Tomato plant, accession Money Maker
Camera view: horizontal (90 deg, fisheye); turntable rotation: 90 degrees
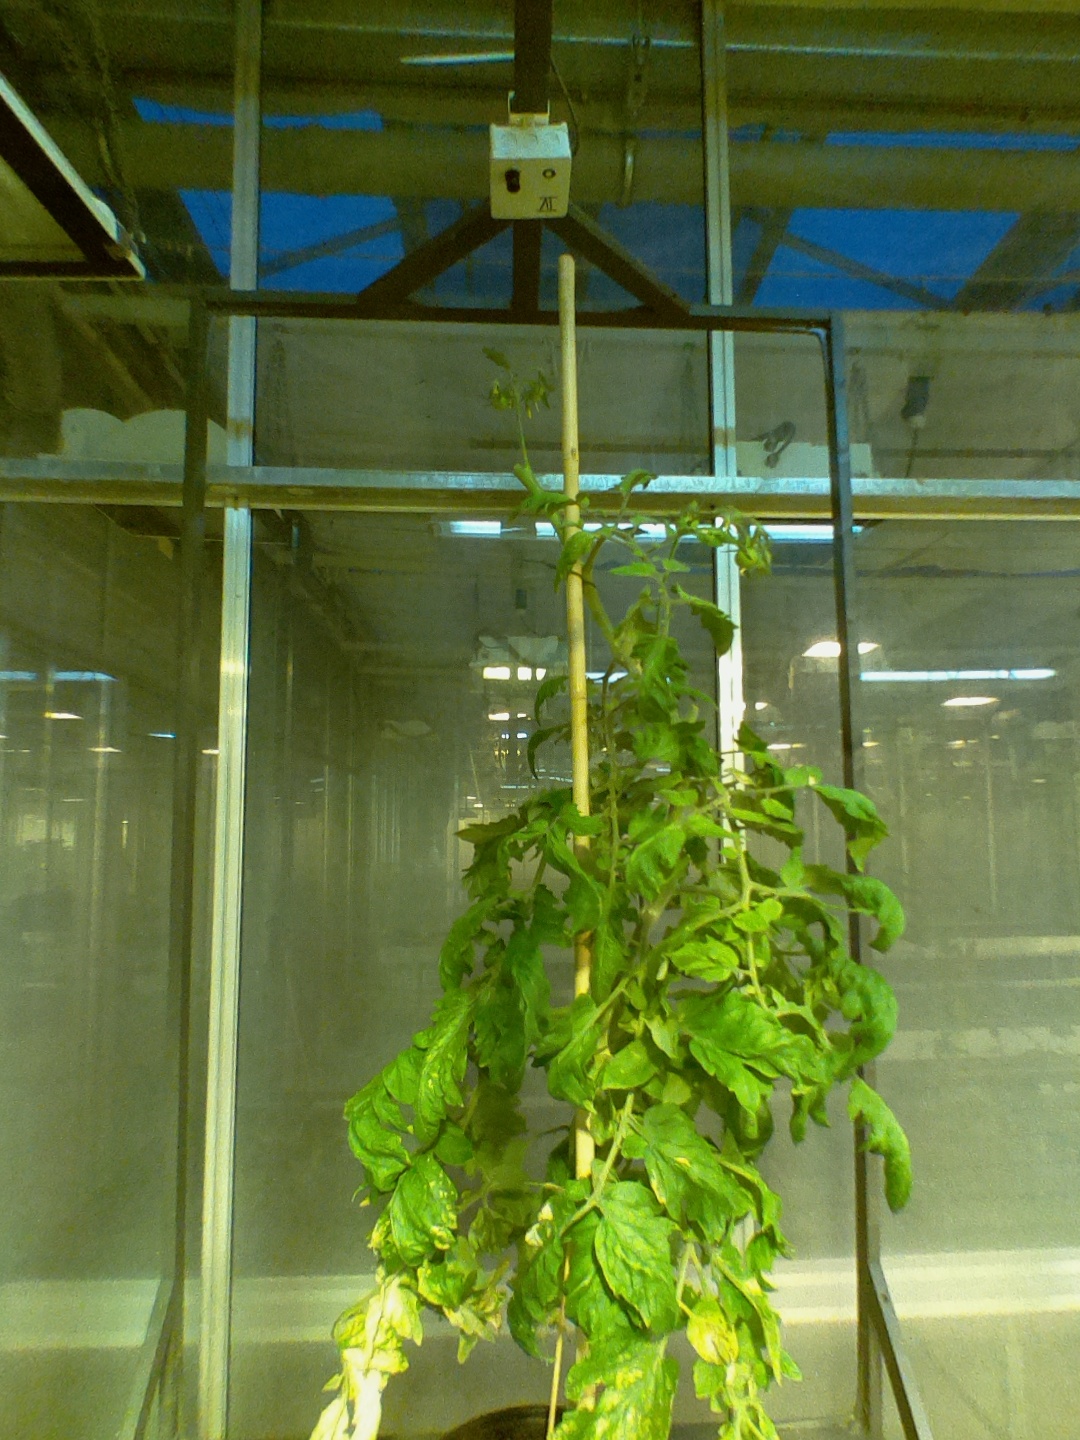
BBCH growth stage 77: 70%-80% of final fruit size